Khost

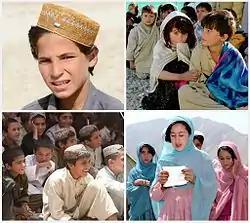
Pashtuns make up the majority of Khost population

The urban population of the city of Khost is 106,083 (in 2015), mostly Pashtun (mainly from the tribes of Zadran, Mangal, Zazi, Tani, Gurbuz, Muqbal, Sabari, Banusi and Wazir), living in 11,787 dwellings, arranged in six municipal districts.